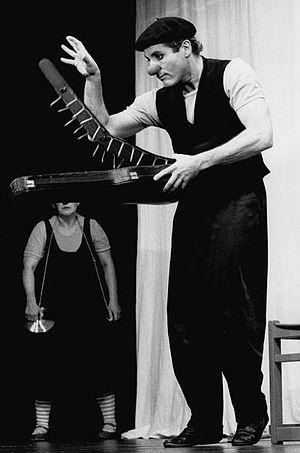
Olli Hauenstein, né en 1953 à Zurich, est un clown suisse.